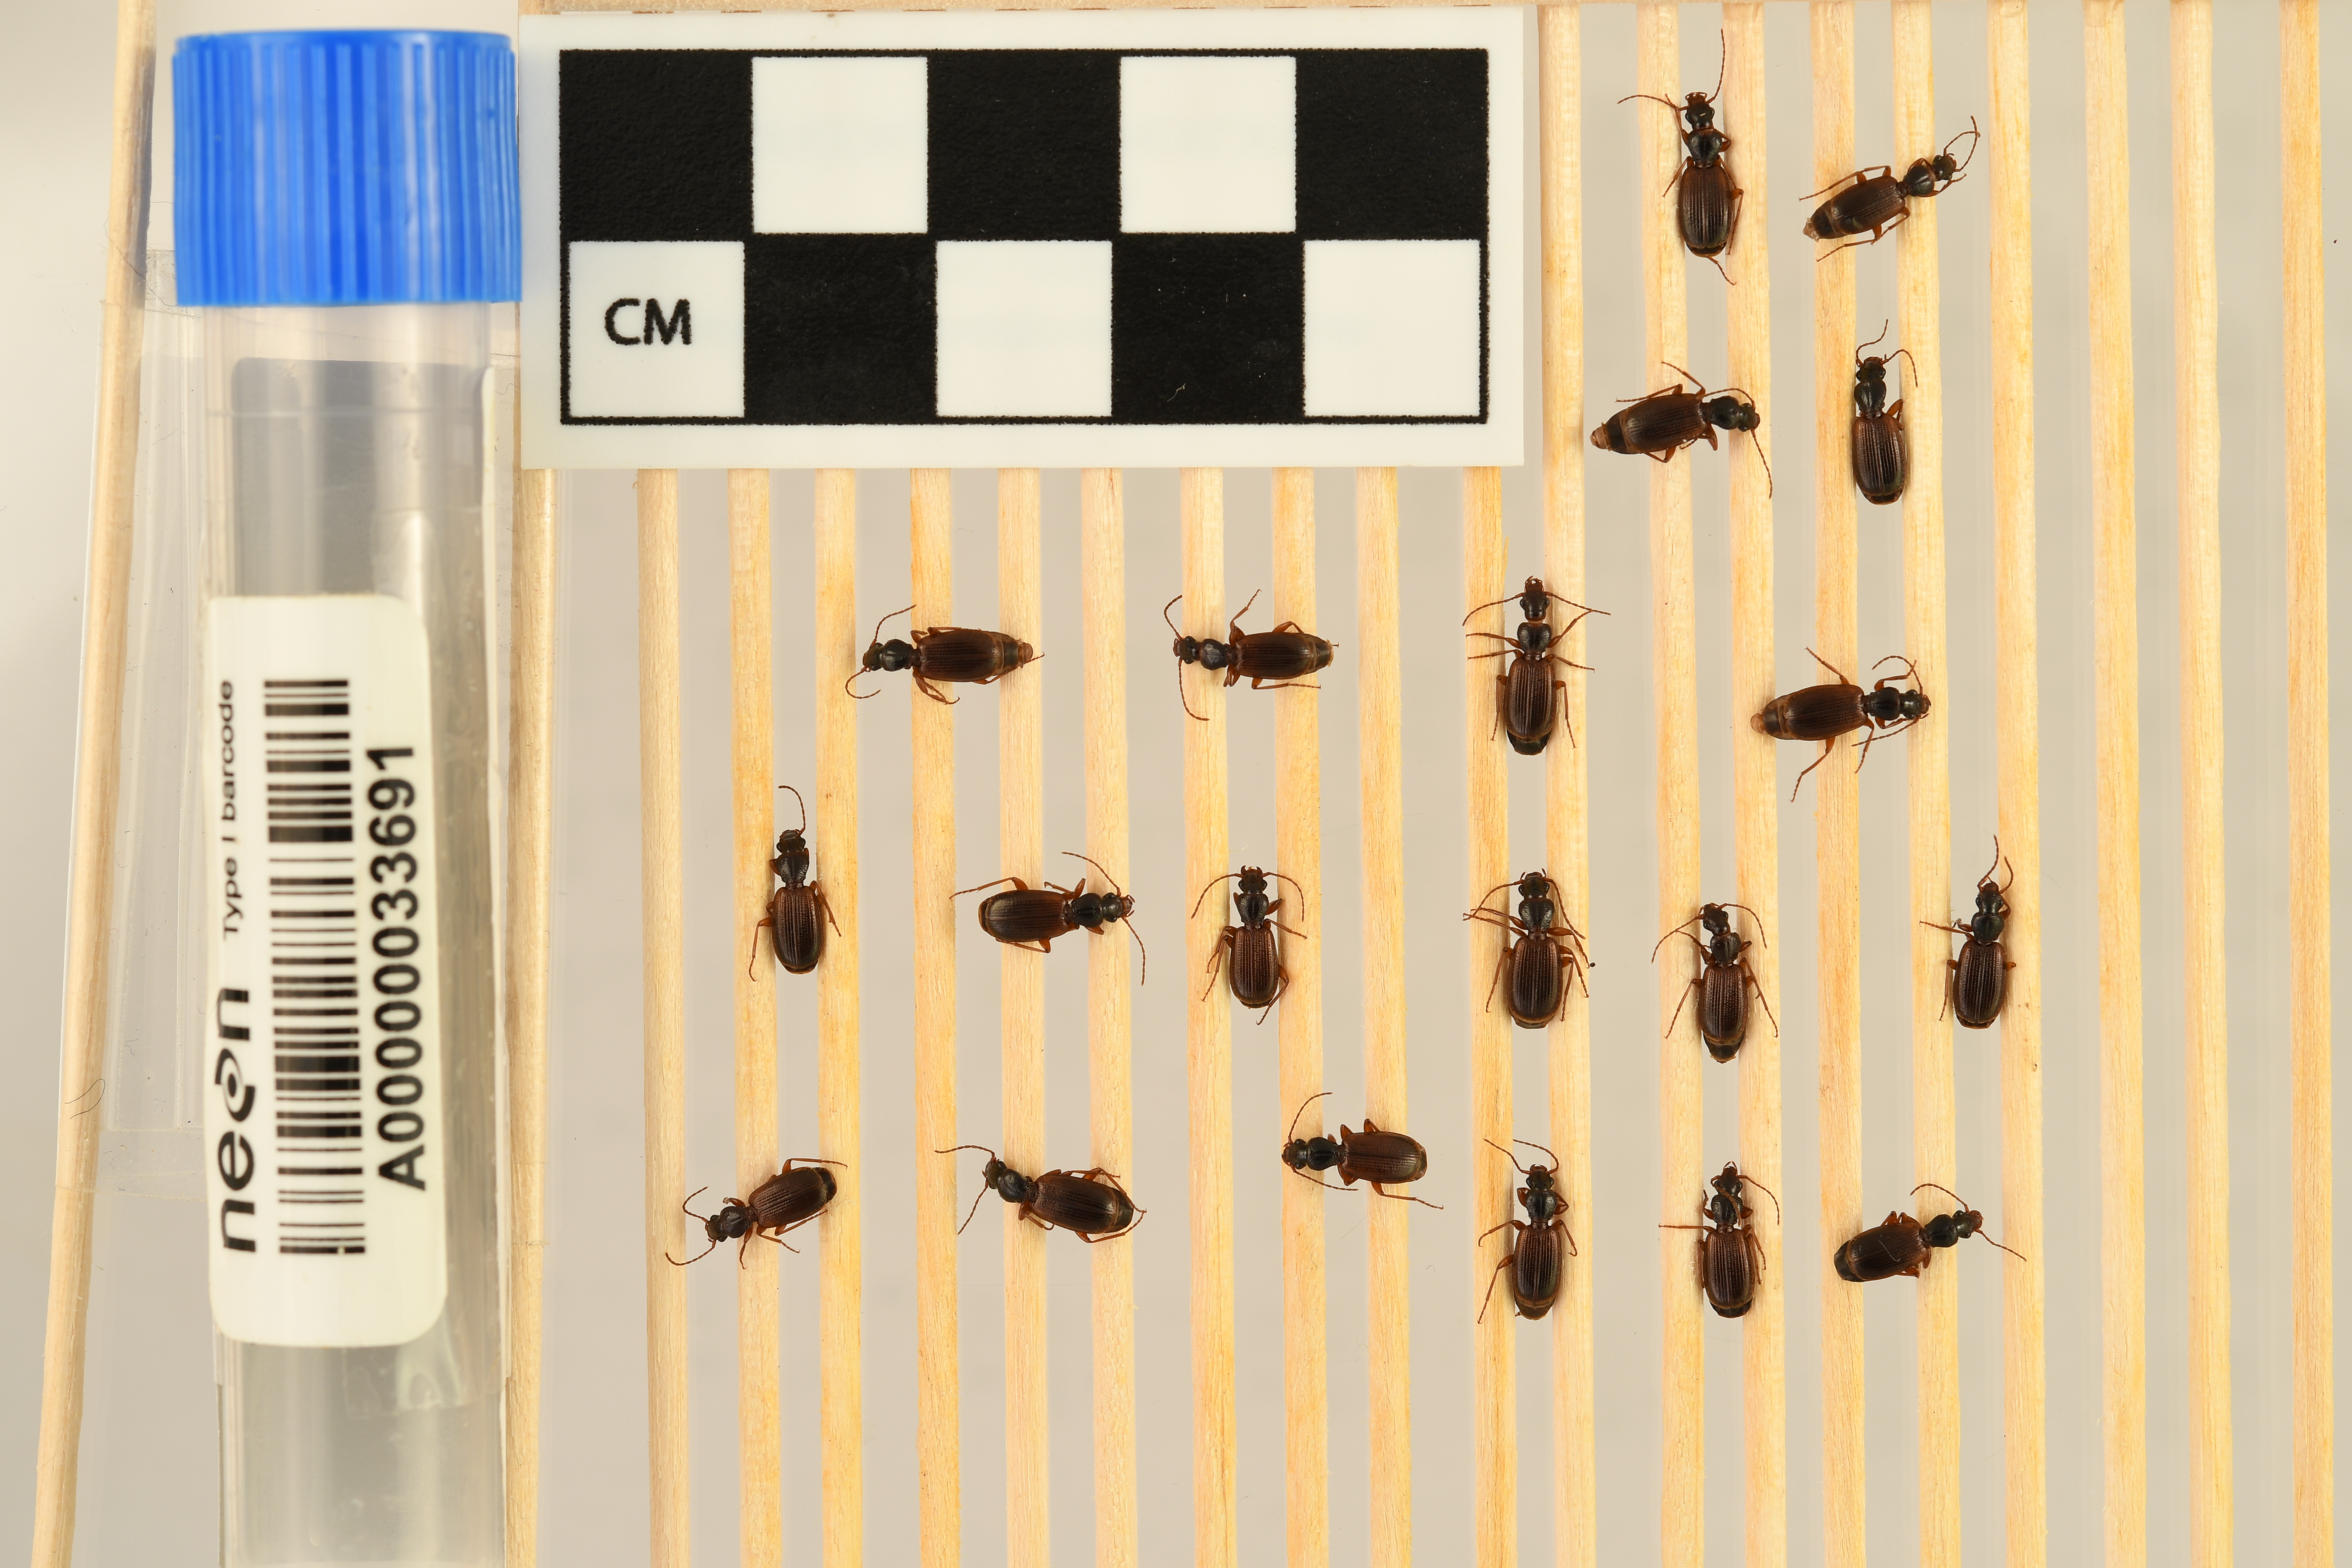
Cymindis neglecta — Bartlett Experimental Forest NEON, plot BART_068. Beetle 1, ElytraLength: 0.4191 cm (lying flat: Yes)

Cymindis neglecta — Bartlett Experimental Forest NEON, plot BART_068. Beetle 1, ElytraWidth: 0.1913 cm (lying flat: Yes)

Cymindis neglecta — Bartlett Experimental Forest NEON, plot BART_068. Beetle 2, ElytraLength: 0.3688 cm (lying flat: Yes)

Cymindis neglecta — Bartlett Experimental Forest NEON, plot BART_068. Beetle 2, ElytraWidth: 0.1809 cm (lying flat: Yes)

Cymindis neglecta — Bartlett Experimental Forest NEON, plot BART_068. Beetle 3, ElytraLength: 0.4031 cm (lying flat: Yes)

Cymindis neglecta — Bartlett Experimental Forest NEON, plot BART_068. Beetle 3, ElytraWidth: 0.1962 cm (lying flat: Yes)

Cymindis neglecta — Bartlett Experimental Forest NEON, plot BART_068. Beetle 4, ElytraLength: 0.4068 cm (lying flat: Yes)

Cymindis neglecta — Bartlett Experimental Forest NEON, plot BART_068. Beetle 4, ElytraWidth: 0.2071 cm (lying flat: Yes)

Cymindis neglecta — Bartlett Experimental Forest NEON, plot BART_068. Beetle 5, ElytraLength: 0.39 cm (lying flat: Yes)

Cymindis neglecta — Bartlett Experimental Forest NEON, plot BART_068. Beetle 5, ElytraWidth: 0.1693 cm (lying flat: Yes)

Cymindis neglecta — Bartlett Experimental Forest NEON, plot BART_068. Beetle 6, ElytraLength: 0.3676 cm (lying flat: Yes)

Cymindis neglecta — Bartlett Experimental Forest NEON, plot BART_068. Beetle 6, ElytraWidth: 0.1618 cm (lying flat: Yes)

Cymindis neglecta — Bartlett Experimental Forest NEON, plot BART_068. Beetle 7, ElytraLength: 0.4124 cm (lying flat: Yes)

Cymindis neglecta — Bartlett Experimental Forest NEON, plot BART_068. Beetle 7, ElytraWidth: 0.1917 cm (lying flat: Yes)

Cymindis neglecta — Bartlett Experimental Forest NEON, plot BART_068. Beetle 8, ElytraLength: 0.4038 cm (lying flat: Yes)

Cymindis neglecta — Bartlett Experimental Forest NEON, plot BART_068. Beetle 8, ElytraWidth: 0.2091 cm (lying flat: Yes)

Cymindis neglecta — Bartlett Experimental Forest NEON, plot BART_068. Beetle 9, ElytraLength: 0.4118 cm (lying flat: Yes)

Cymindis neglecta — Bartlett Experimental Forest NEON, plot BART_068. Beetle 9, ElytraWidth: 0.1913 cm (lying flat: Yes)

Cymindis neglecta — Bartlett Experimental Forest NEON, plot BART_068. Beetle 10, ElytraLength: 0.4118 cm (lying flat: Yes)

Cymindis neglecta — Bartlett Experimental Forest NEON, plot BART_068. Beetle 10, ElytraWidth: 0.206 cm (lying flat: Yes)

Cymindis neglecta — Bartlett Experimental Forest NEON, plot BART_068. Beetle 11, ElytraWidth: 0.1691 cm (lying flat: Yes)

Cymindis neglecta — Bartlett Experimental Forest NEON, plot BART_068. Beetle 11, ElytraLength: 0.3898 cm (lying flat: Yes)

Cymindis neglecta — Bartlett Experimental Forest NEON, plot BART_068. Beetle 12, ElytraLength: 0.4197 cm (lying flat: Yes)

Cymindis neglecta — Bartlett Experimental Forest NEON, plot BART_068. Beetle 12, ElytraWidth: 0.206 cm (lying flat: Yes)

Cymindis neglecta — Bartlett Experimental Forest NEON, plot BART_068. Beetle 13, ElytraLength: 0.3824 cm (lying flat: Yes)

Cymindis neglecta — Bartlett Experimental Forest NEON, plot BART_068. Beetle 13, ElytraWidth: 0.1765 cm (lying flat: Yes)

Cymindis neglecta — Bartlett Experimental Forest NEON, plot BART_068. Beetle 14, ElytraLength: 0.4134 cm (lying flat: Yes)

Cymindis neglecta — Bartlett Experimental Forest NEON, plot BART_068. Beetle 14, ElytraWidth: 0.1924 cm (lying flat: Yes)

Cymindis neglecta — Bartlett Experimental Forest NEON, plot BART_068. Beetle 15, ElytraLength: 0.366 cm (lying flat: Yes)

Cymindis neglecta — Bartlett Experimental Forest NEON, plot BART_068. Beetle 15, ElytraWidth: 0.171 cm (lying flat: Yes)

Cymindis neglecta — Bartlett Experimental Forest NEON, plot BART_068. Beetle 16, ElytraWidth: 0.189 cm (lying flat: Yes)

Cymindis neglecta — Bartlett Experimental Forest NEON, plot BART_068. Beetle 16, ElytraLength: 0.4139 cm (lying flat: Yes)

Cymindis neglecta — Bartlett Experimental Forest NEON, plot BART_068. Beetle 17, ElytraWidth: 0.1693 cm (lying flat: Yes)

Cymindis neglecta — Bartlett Experimental Forest NEON, plot BART_068. Beetle 17, ElytraLength: 0.3977 cm (lying flat: Yes)

Cymindis neglecta — Bartlett Experimental Forest NEON, plot BART_068. Beetle 18, ElytraLength: 0.383 cm (lying flat: Yes)

Cymindis neglecta — Bartlett Experimental Forest NEON, plot BART_068. Beetle 18, ElytraWidth: 0.1917 cm (lying flat: Yes)

Cymindis neglecta — Bartlett Experimental Forest NEON, plot BART_068. Beetle 19, ElytraLength: 0.3977 cm (lying flat: Yes)

Cymindis neglecta — Bartlett Experimental Forest NEON, plot BART_068. Beetle 19, ElytraWidth: 0.1698 cm (lying flat: Yes)

Cymindis neglecta — Bartlett Experimental Forest NEON, plot BART_068. Beetle 20, ElytraLength: 0.3883 cm (lying flat: Yes)

Cymindis neglecta — Bartlett Experimental Forest NEON, plot BART_068. Beetle 20, ElytraWidth: 0.2023 cm (lying flat: Yes)

Cymindis neglecta — Bartlett Experimental Forest NEON, plot BART_068. Beetle 1, ElytraLength: 0.4517 cm (lying flat: Yes)

Cymindis neglecta — Bartlett Experimental Forest NEON, plot BART_068. Beetle 1, ElytraWidth: 0.2098 cm (lying flat: Yes)

Cymindis neglecta — Bartlett Experimental Forest NEON, plot BART_068. Beetle 2, ElytraLength: 0.3859 cm (lying flat: Yes)

Cymindis neglecta — Bartlett Experimental Forest NEON, plot BART_068. Beetle 2, ElytraWidth: 0.1984 cm (lying flat: Yes)

Cymindis neglecta — Bartlett Experimental Forest NEON, plot BART_068. Beetle 3, ElytraLength: 0.4304 cm (lying flat: Yes)

Cymindis neglecta — Bartlett Experimental Forest NEON, plot BART_068. Beetle 3, ElytraWidth: 0.2073 cm (lying flat: Yes)

Cymindis neglecta — Bartlett Experimental Forest NEON, plot BART_068. Beetle 4, ElytraLength: 0.4311 cm (lying flat: Yes)

Cymindis neglecta — Bartlett Experimental Forest NEON, plot BART_068. Beetle 4, ElytraWidth: 0.2281 cm (lying flat: Yes)

Cymindis neglecta — Bartlett Experimental Forest NEON, plot BART_068. Beetle 5, ElytraLength: 0.4597 cm (lying flat: Yes)

Cymindis neglecta — Bartlett Experimental Forest NEON, plot BART_068. Beetle 5, ElytraWidth: 0.1937 cm (lying flat: Yes)

Cymindis neglecta — Bartlett Experimental Forest NEON, plot BART_068. Beetle 6, ElytraLength: 0.4194 cm (lying flat: Yes)

Cymindis neglecta — Bartlett Experimental Forest NEON, plot BART_068. Beetle 6, ElytraWidth: 0.1695 cm (lying flat: Yes)

Cymindis neglecta — Bartlett Experimental Forest NEON, plot BART_068. Beetle 7, ElytraLength: 0.4447 cm (lying flat: Yes)

Cymindis neglecta — Bartlett Experimental Forest NEON, plot BART_068. Beetle 7, ElytraWidth: 0.2264 cm (lying flat: Yes)

Cymindis neglecta — Bartlett Experimental Forest NEON, plot BART_068. Beetle 8, ElytraLength: 0.427 cm (lying flat: Yes)

Cymindis neglecta — Bartlett Experimental Forest NEON, plot BART_068. Beetle 8, ElytraWidth: 0.2214 cm (lying flat: Yes)

Cymindis neglecta — Bartlett Experimental Forest NEON, plot BART_068. Beetle 9, ElytraLength: 0.4442 cm (lying flat: Yes)

Cymindis neglecta — Bartlett Experimental Forest NEON, plot BART_068. Beetle 9, ElytraWidth: 0.2103 cm (lying flat: Yes)

Cymindis neglecta — Bartlett Experimental Forest NEON, plot BART_068. Beetle 10, ElytraLength: 0.4442 cm (lying flat: Yes)

Cymindis neglecta — Bartlett Experimental Forest NEON, plot BART_068. Beetle 10, ElytraWidth: 0.2103 cm (lying flat: Yes)

Cymindis neglecta — Bartlett Experimental Forest NEON, plot BART_068. Beetle 11, ElytraWidth: 0.1937 cm (lying flat: Yes)

Cymindis neglecta — Bartlett Experimental Forest NEON, plot BART_068. Beetle 11, ElytraLength: 0.4194 cm (lying flat: Yes)

Cymindis neglecta — Bartlett Experimental Forest NEON, plot BART_068. Beetle 12, ElytraLength: 0.4362 cm (lying flat: Yes)

Cymindis neglecta — Bartlett Experimental Forest NEON, plot BART_068. Beetle 12, ElytraWidth: 0.2018 cm (lying flat: Yes)